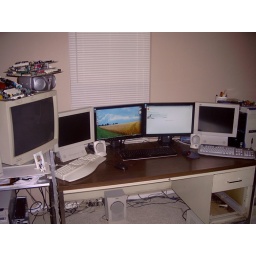
My office desk around Dec/Jan.